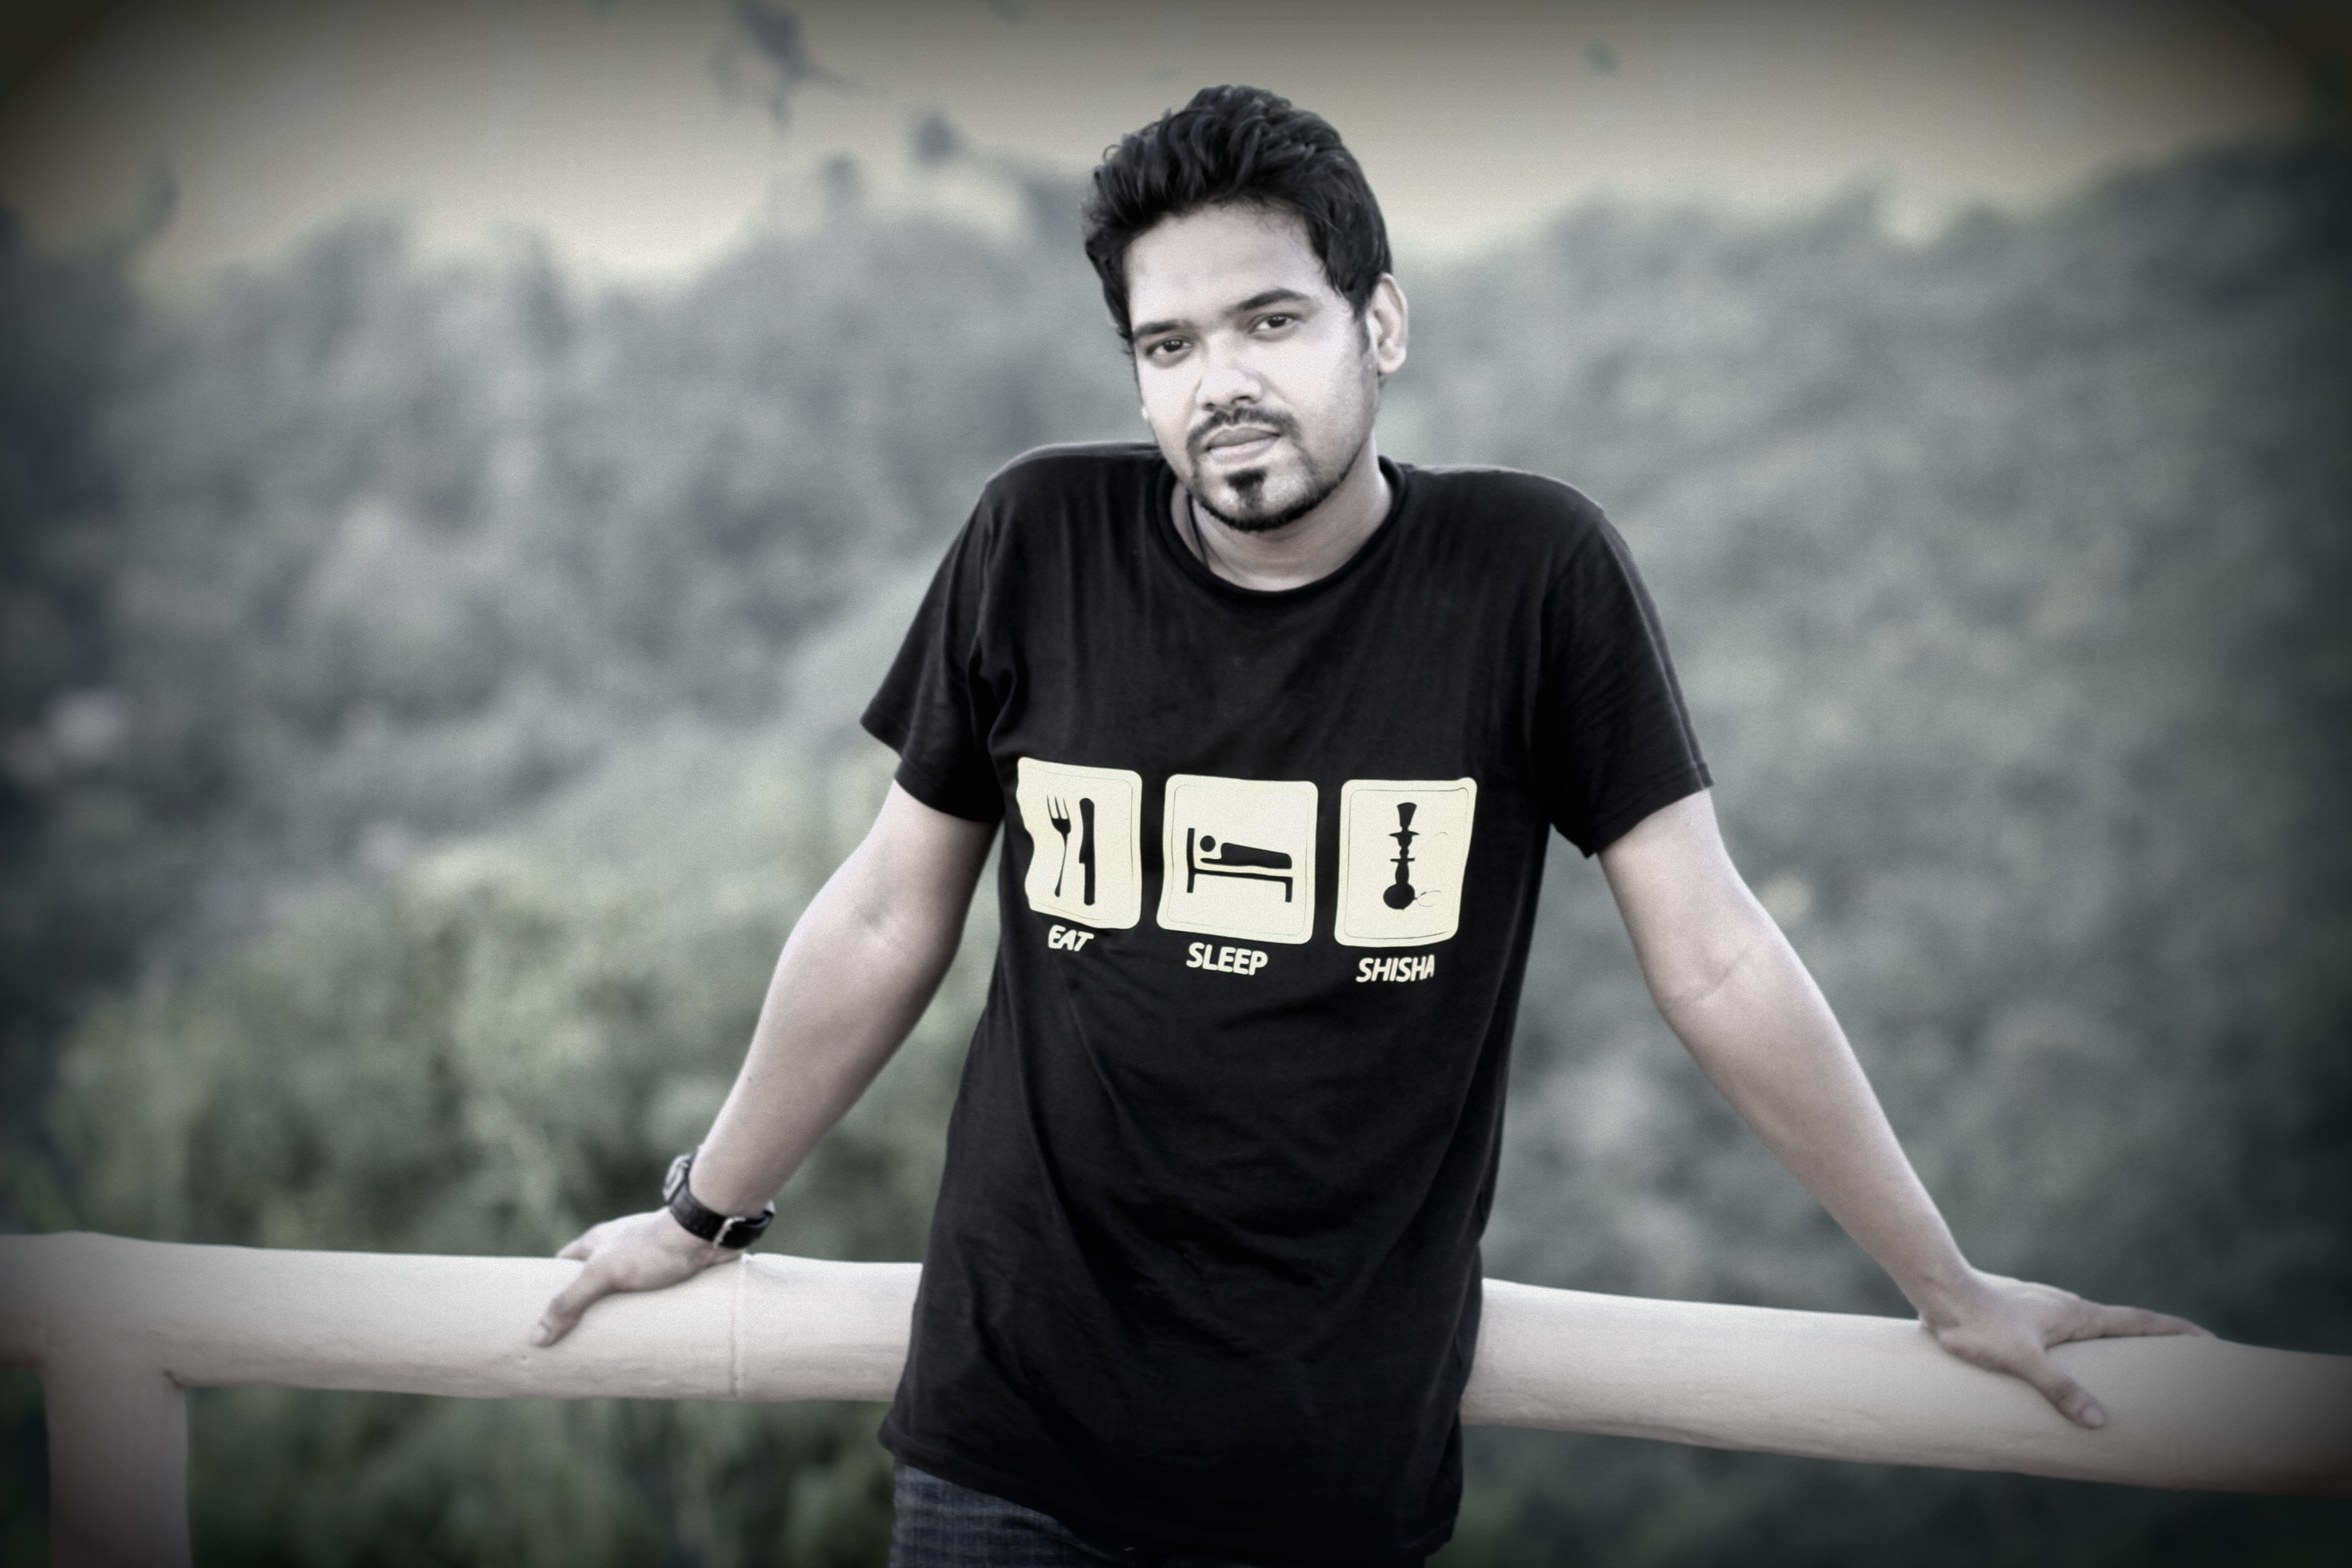
person, black and white, white, photography, portrait, model, darkness, fashion, tshirt, black, monochrome, eat, men, sleep, cool, photograph, beauty, image, emotion, photo shoot, sense, monochrome photography, portrait photography